Santander Bank Polska

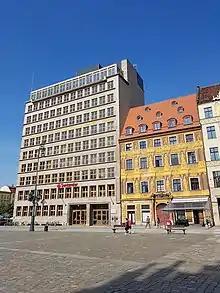
Santander in Wrocław

On 23 June 2001, the bank's shares were floated on the Warsaw Stock Exchange (WSE).